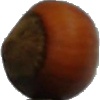
Label: nut_forest